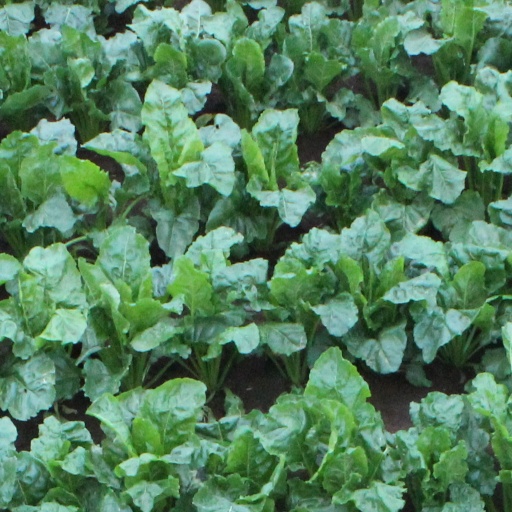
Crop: sugar beet